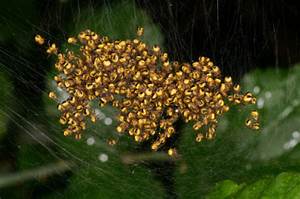
Label: spider